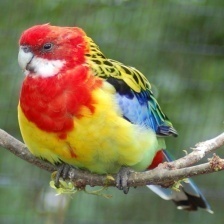
Species: EASTERN ROSELLA
Scientific name: PLATYCERCUS EXIMIUS